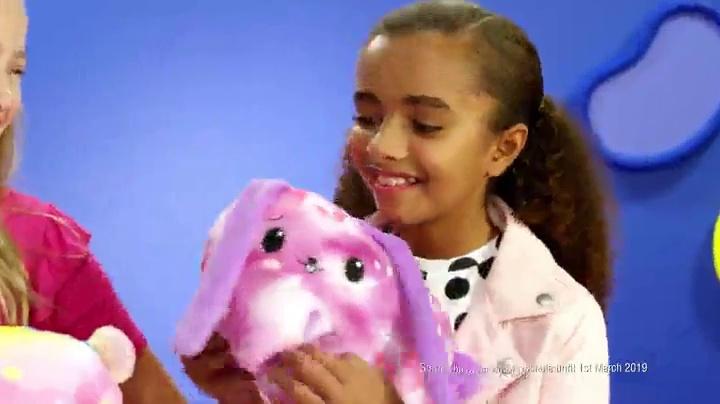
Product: Pikmi Pops Jelly Dreams - Hushy The Bear - Collectible 11" LED Light Up Glowing Plush Toy
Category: Toys & Games | Stuffed Animals & Plush Toys | Plush Figures
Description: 11" LED light-up plush with 3 glow modes: full brightness mode, half brightness mode, and heartbeat mode gentle pulsating glow.
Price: $17.18
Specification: ProductDimensions:7.5x9.8x7.8inches|ItemWeight:1.25pounds|ShippingWeight:1.25pounds(Viewshippingratesandpolicies)|ASIN:B07DV3293W|Itemmodelnumber:75345|Manufacturerrecommendedage:5-15years